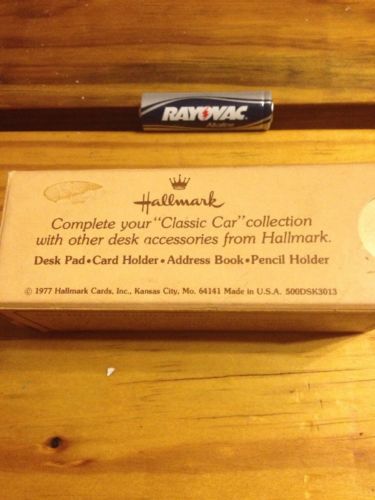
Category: stapler